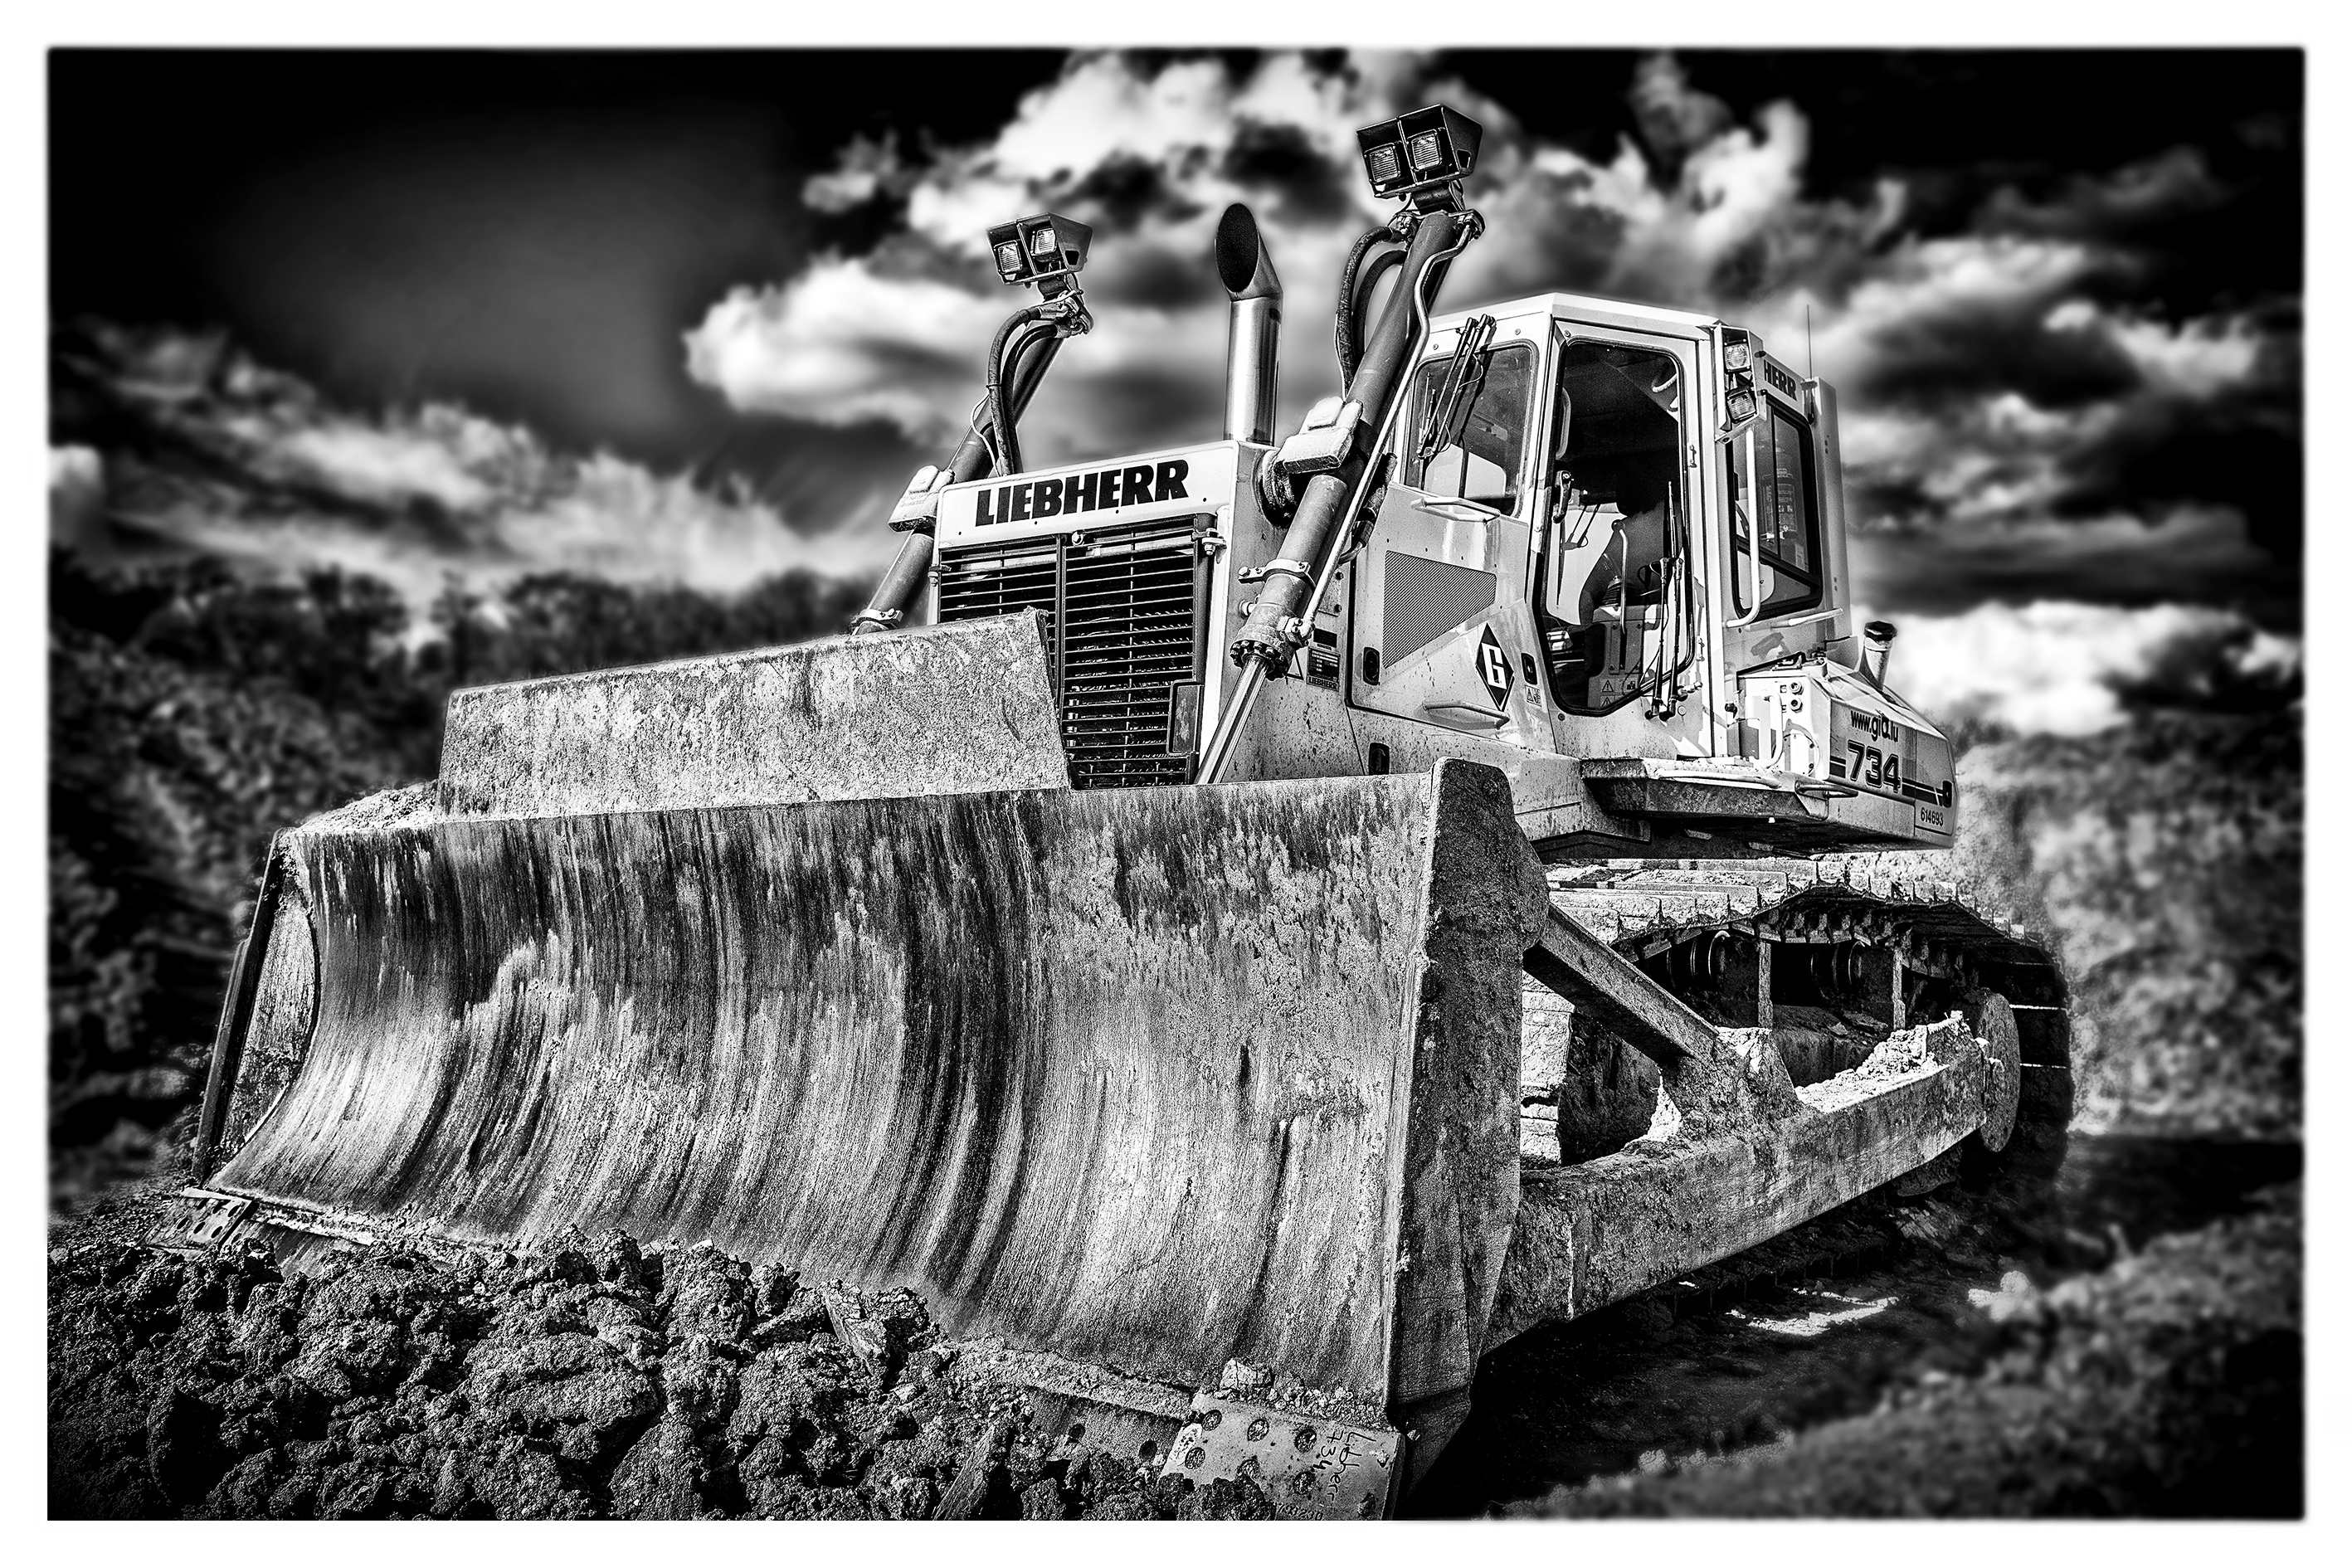
black and white, vehicle, monochrome, bulldozer, site, excavators, vehicles, construction machine, construction equipment, monochrome photography, chain caterpillar